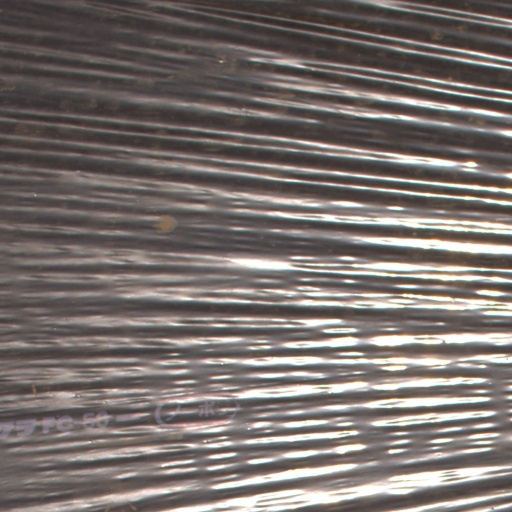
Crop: Jerusalem artichoke